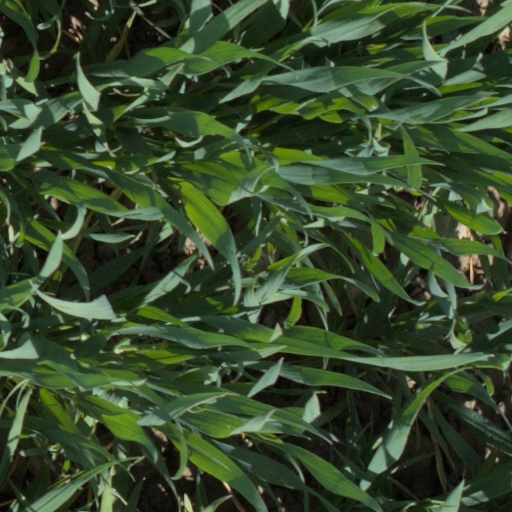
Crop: wheat